Kayhan Kalhor

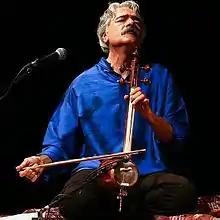
Kalhor during a concert in Vahdat Hall, 2016

Kalhor has a wide range of musical influences, uses several musical instruments, and crosses cultural borders with his work, but at his center he is an intense player of the kamancheh. In his playing Kalhor often pins Iranian classical music structures to the rich folk modes and melodies of the Kurdish tradition of Iran.